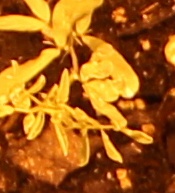
Label: Lentil